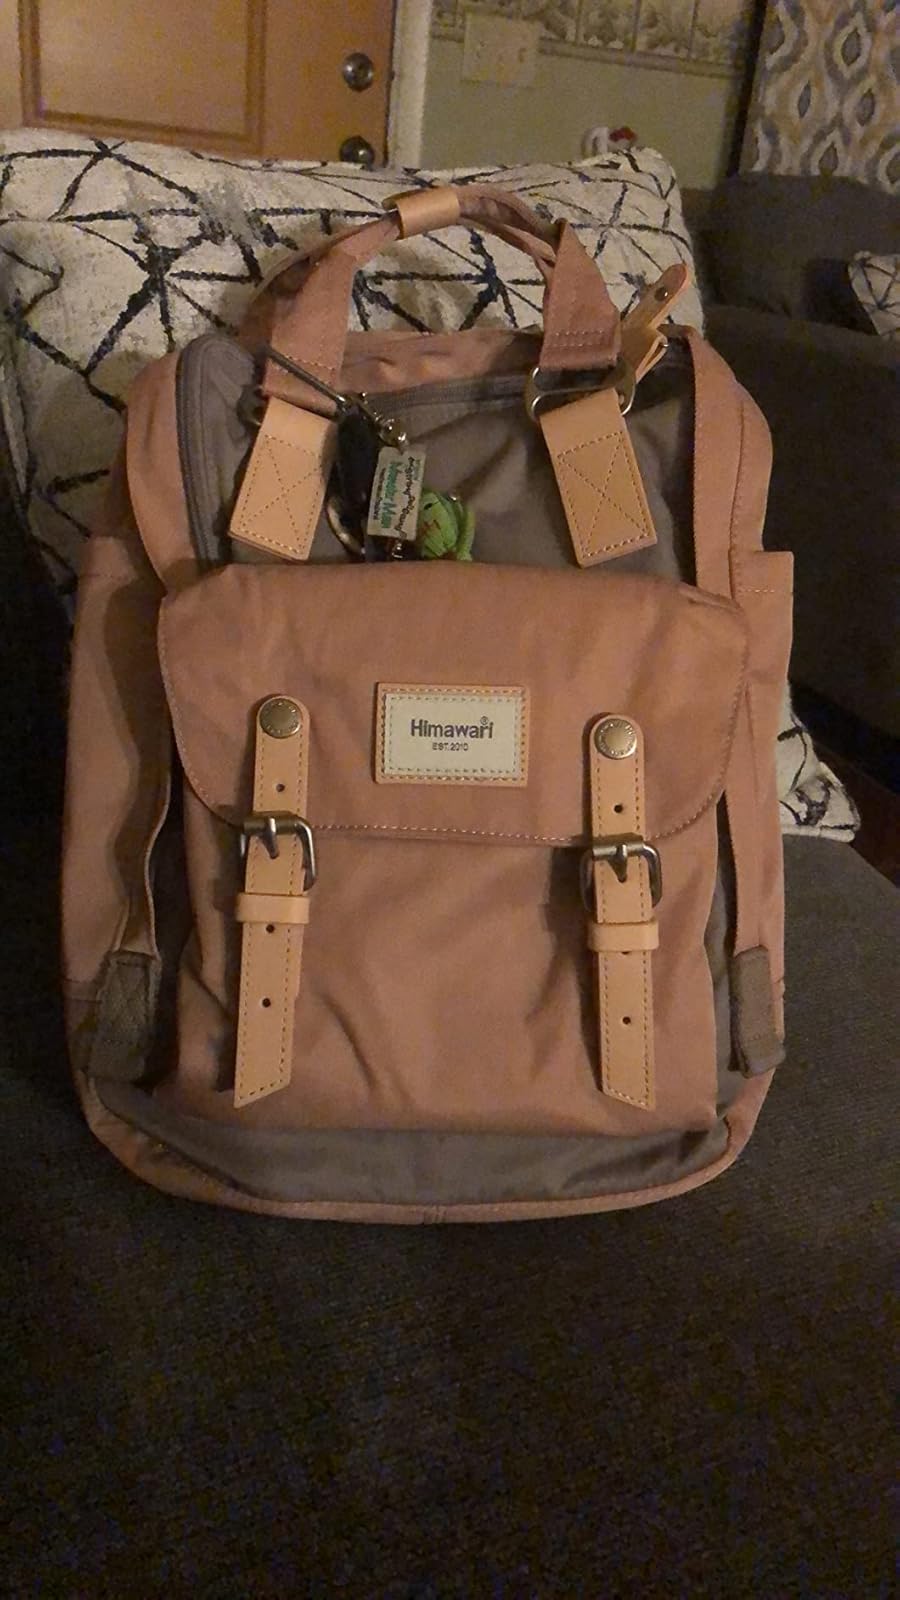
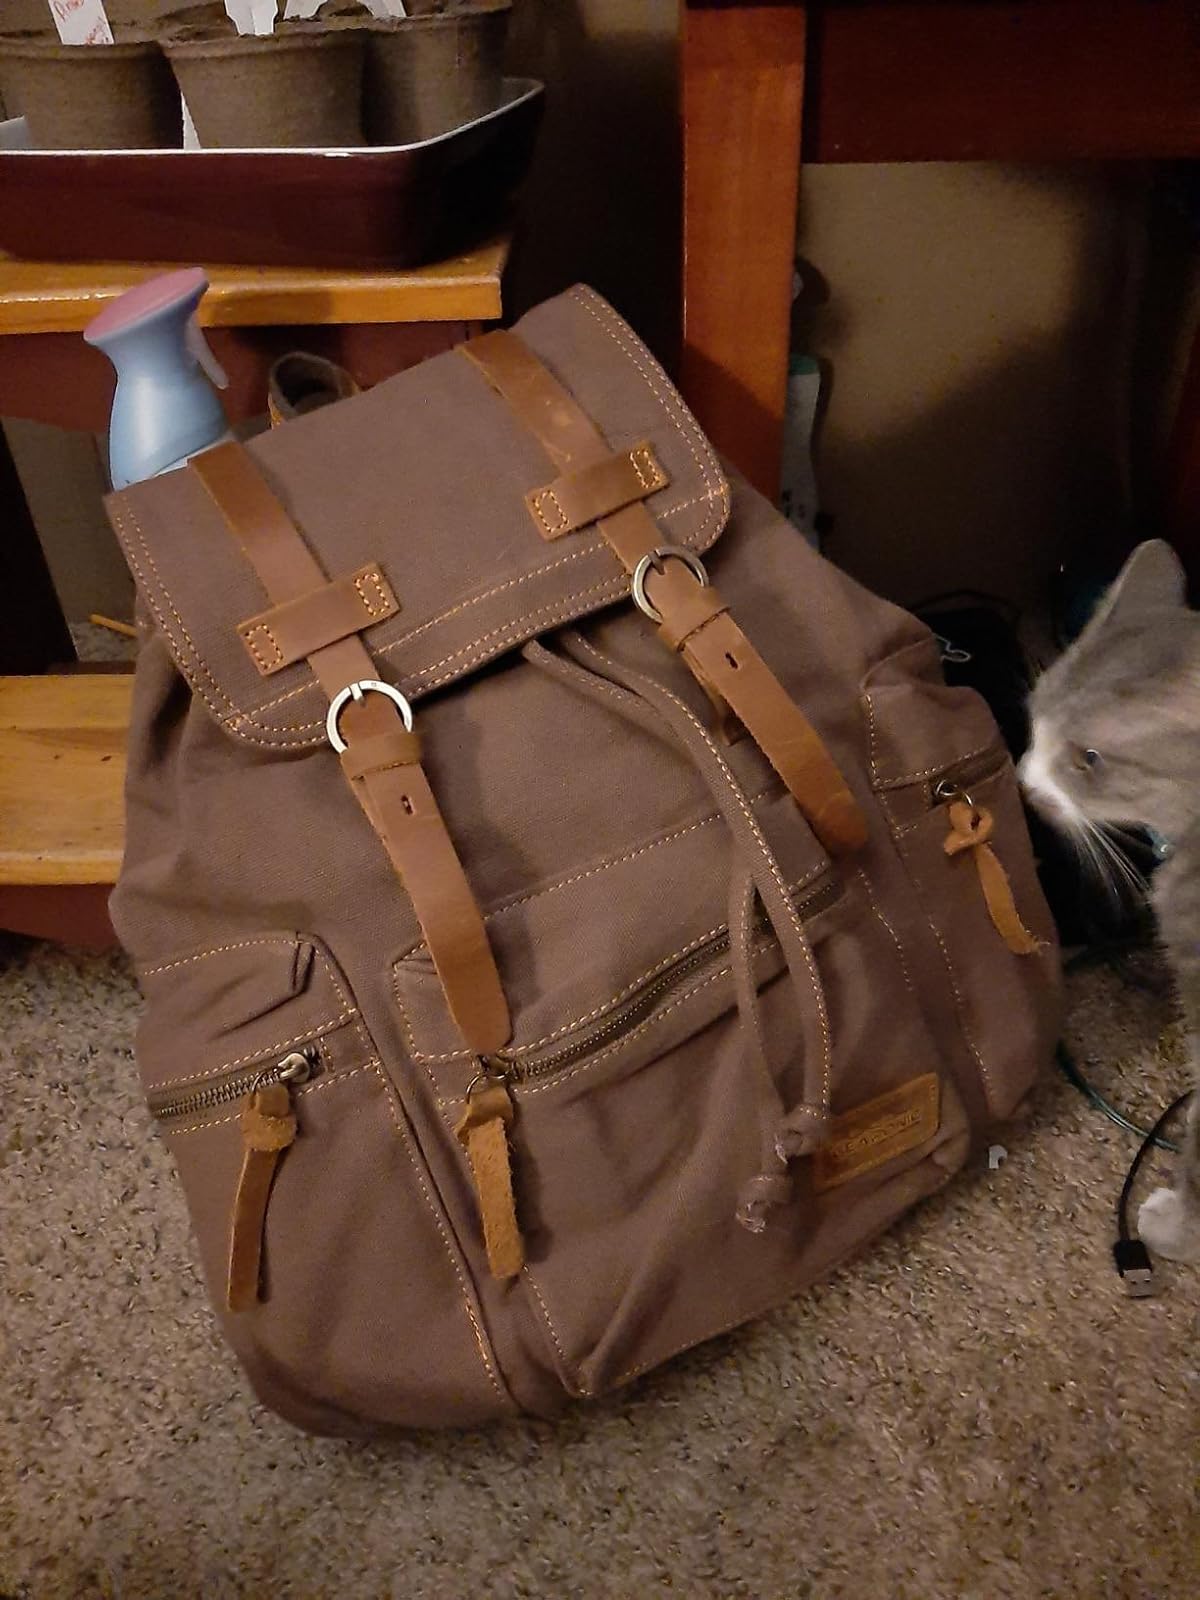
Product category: bag
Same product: no